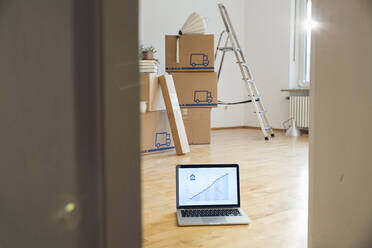
Label: cardboard